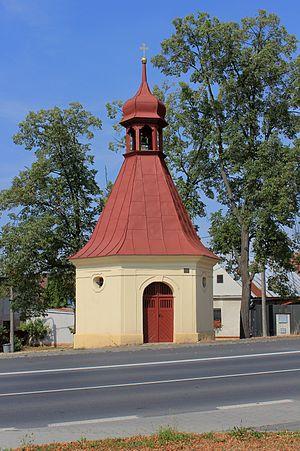
Dobřany est une ville du district de Plzeň-Sud, dans la région de Plzeň, en République tchèque. Sa population s'élevait à 6 154 habitants en 2019.